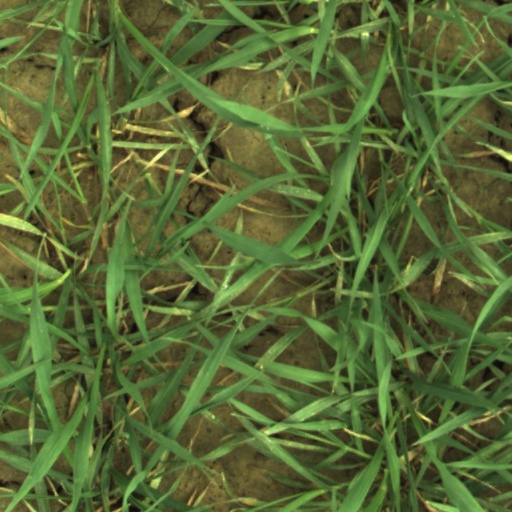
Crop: wheat